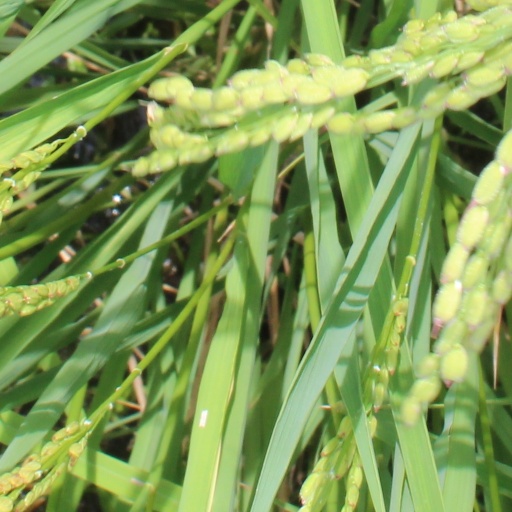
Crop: rice